Joseph Maxwell

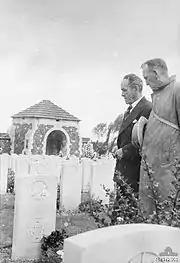
Joseph Maxwell (left) and John Patrick Hamilton (right) visit the grave of fellow Australian VC recipient Lewis McGee in Passchendaele, Belgium.

On 11 November 1929, Maxwell attended the New South Wales Dinner for recipients of the Victoria Cross in Sydney, and 1932 saw the publication of "Hell's Bells and Mademoiselles", a book written in collaboration with Hugh Buggy about his experiences in the war. At the time, Maxwell was working as a gardener with the Department of the Interior in Canberra. The book was a success, but Maxwell soon spent what money he made from it. In the late 1930s, he wrote the manuscript for a second book entitled "From the Hindenburg Line to the Breadline". The book was never published and the manuscript was lost when it was lent to someone to read.